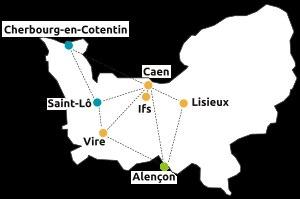
L'IUT Grand Ouest Normandie est une composante de l'université de Caen-Normandie née de la fusion de l'IUT d'Alençon, de l'IUT de Caen et de l'IUT Cherbourg-Manche le 1ᵉʳ septembre 2019.